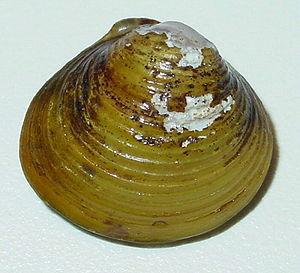
Corbicula est un genre de mollusques bivalves d'eau douce et d'eau saumâtre de la famille des Corbiculidae décrit par le zoologiste autrichien Johann Carl Megerle von Mühlfeld en 1811.
Le MUSSEL project est un projet scientifique, initié en 2003, consacré aux moules d'eau douce.